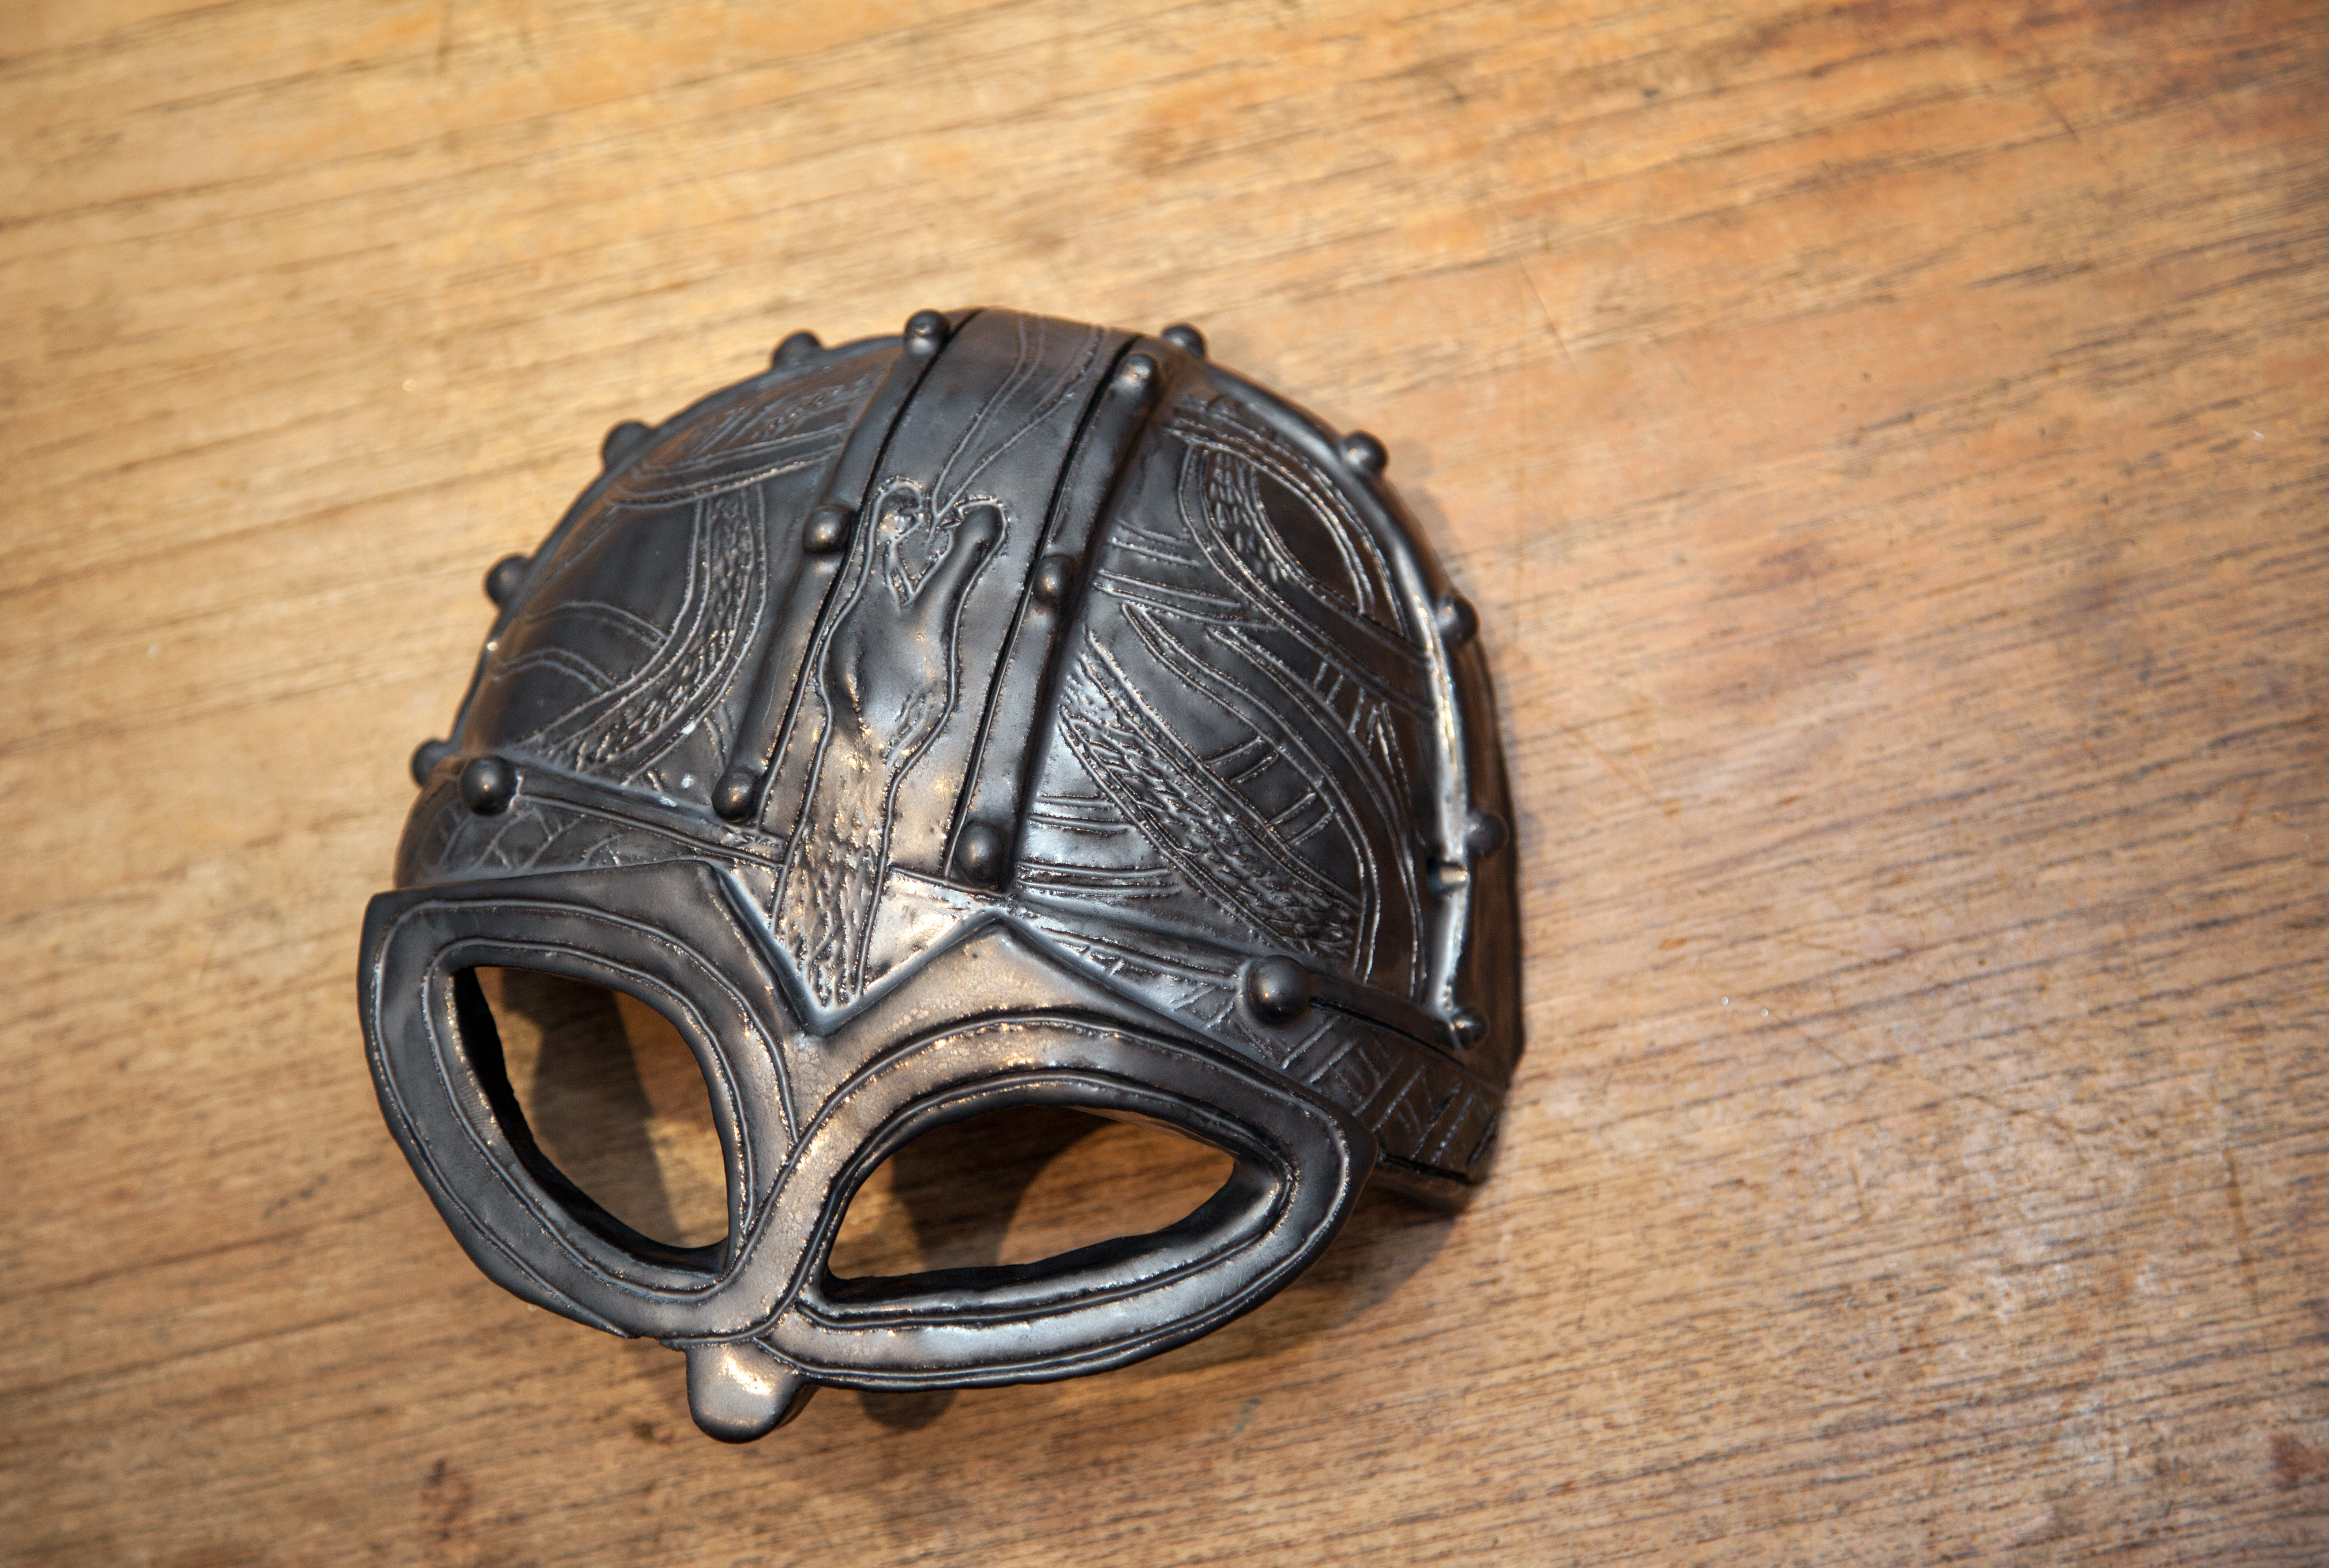
ceramic, clothing, headgear, sports equipment, mask, helmet, costume, fashion accessory, personal protective equipment, football equipment and supplies